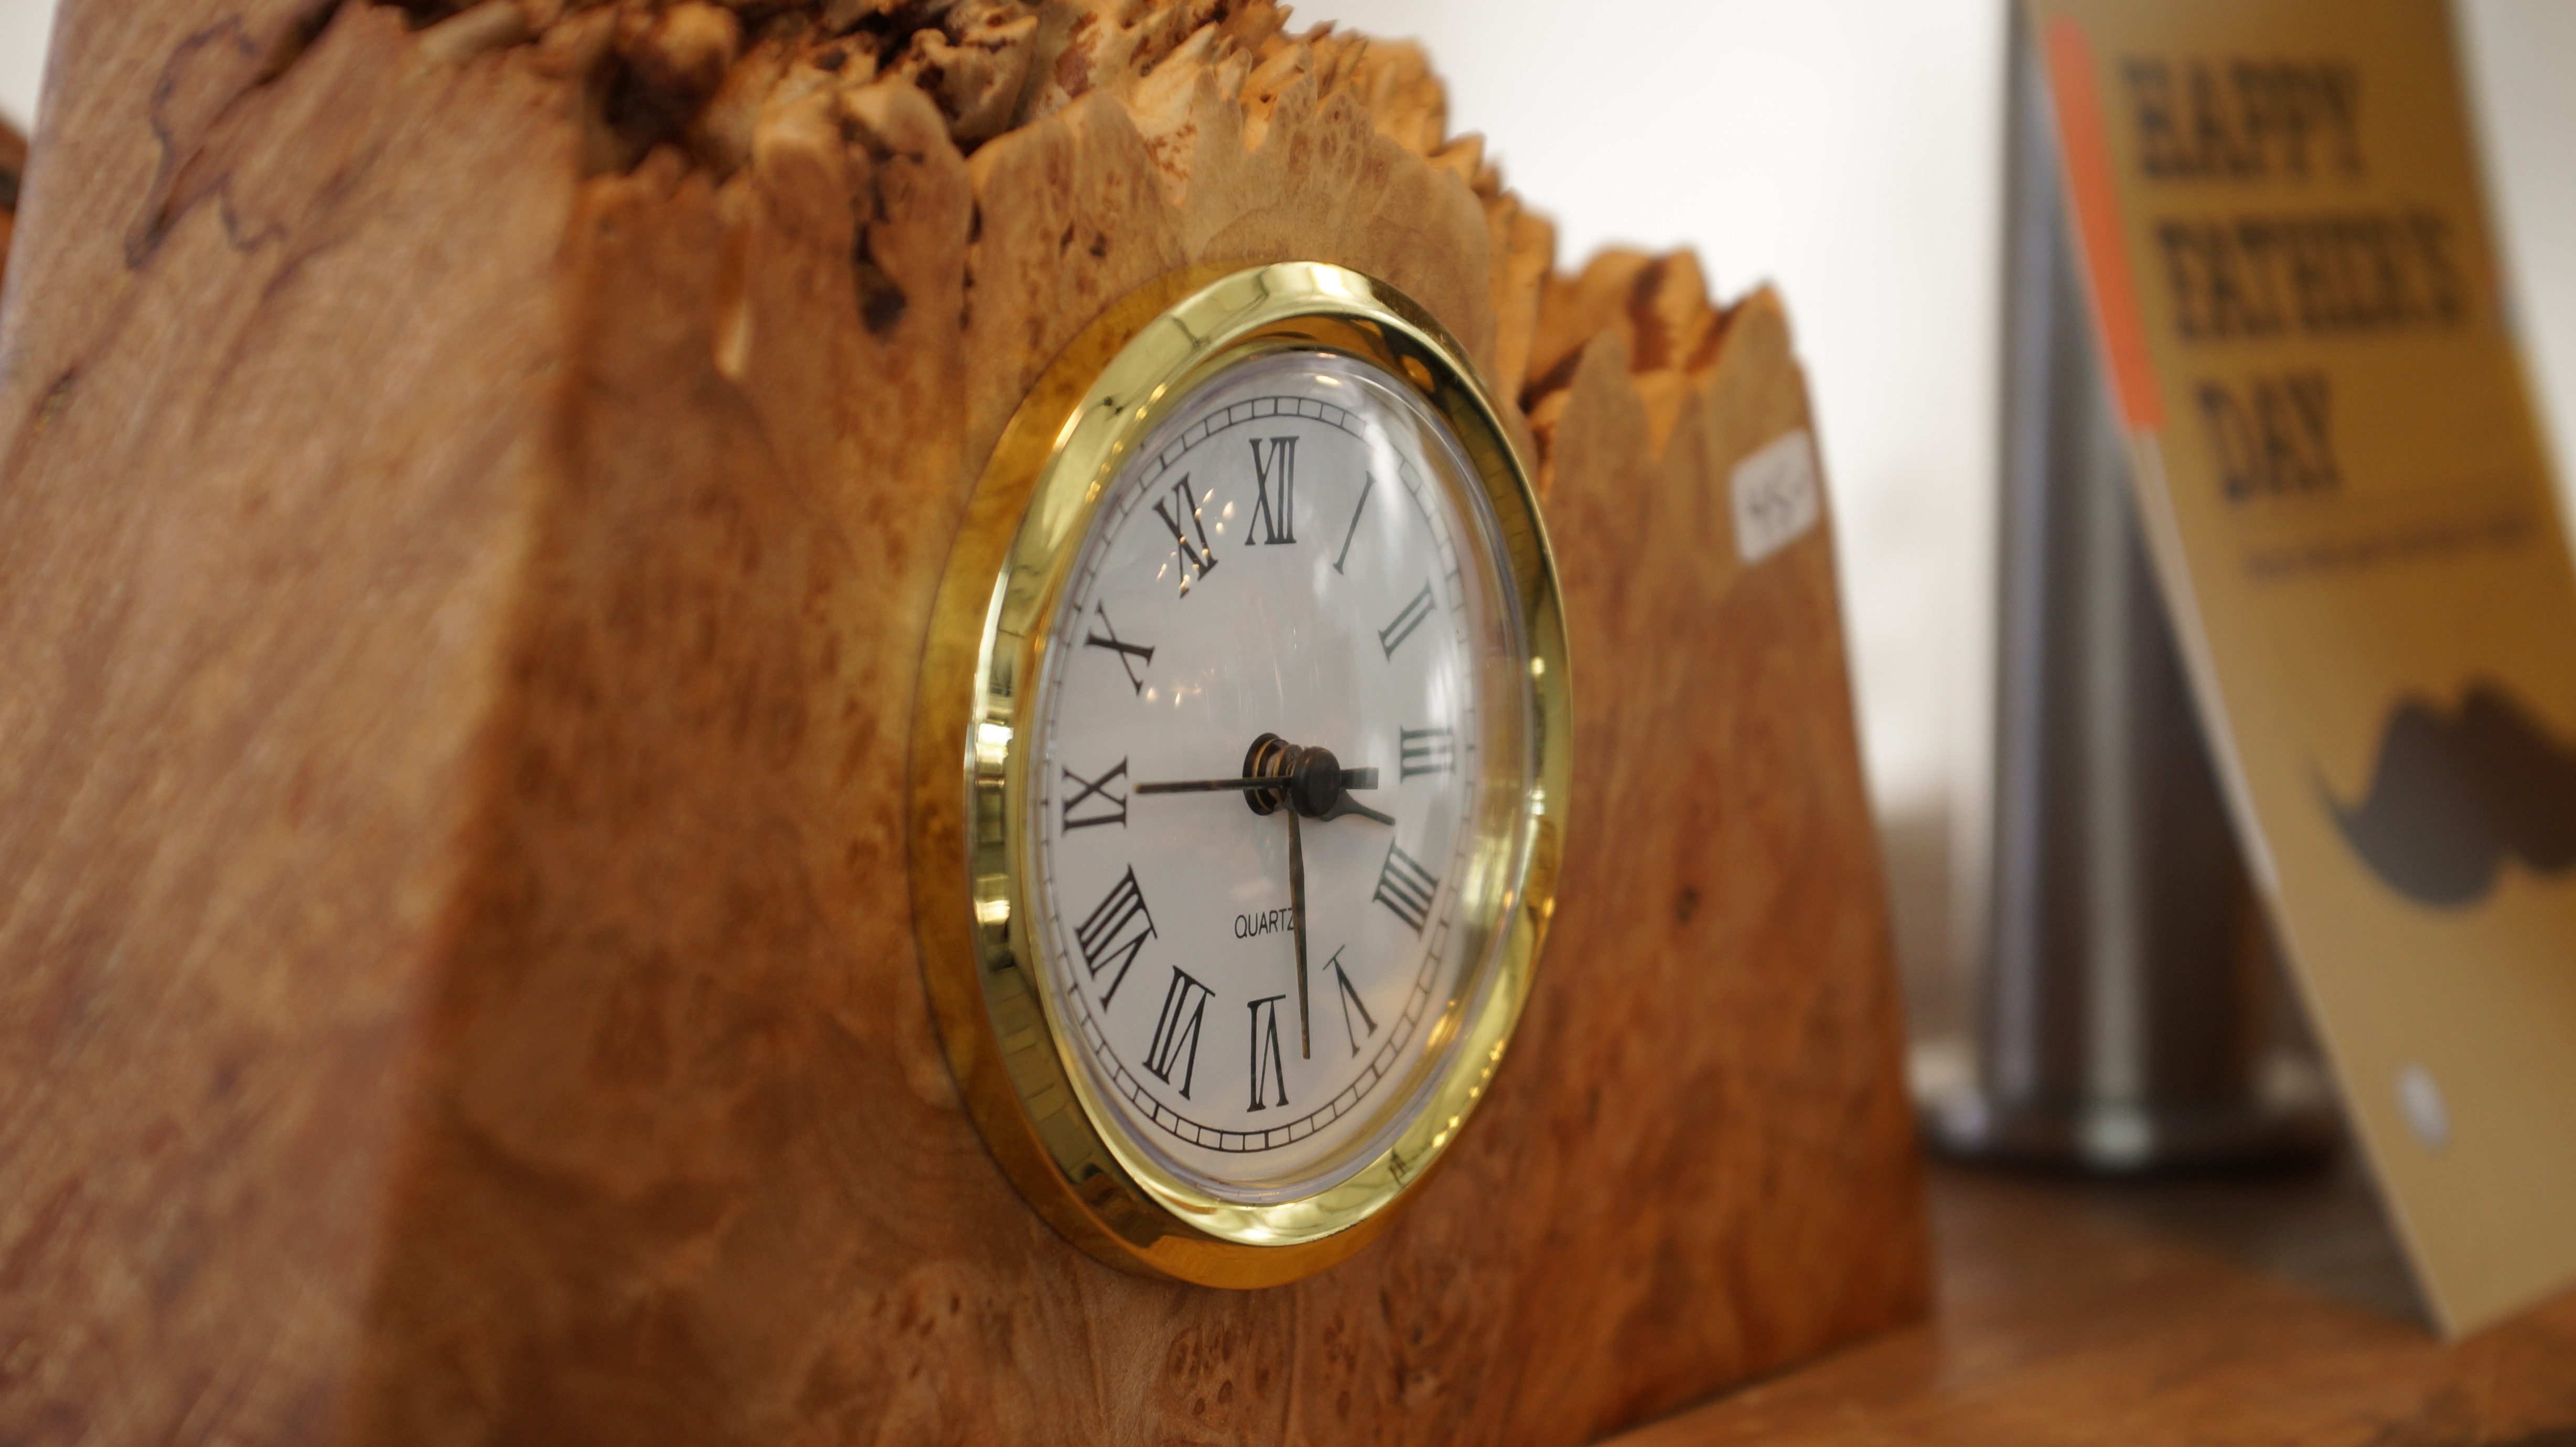
watch, hand, wood, round, clock, time, hour, yellow, timepiece, close up, face, carving, deadline